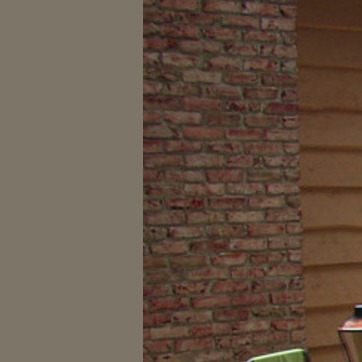
Material: brick